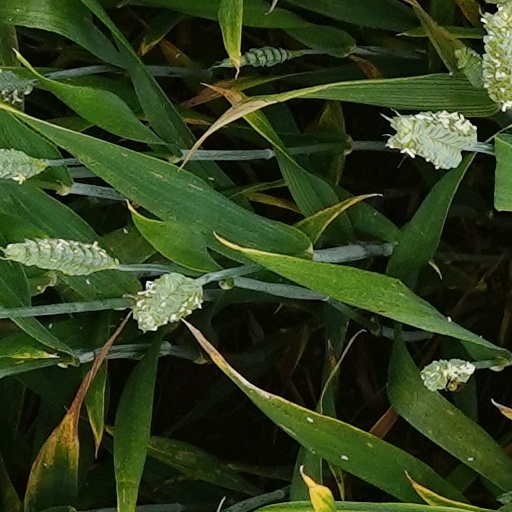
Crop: wheat